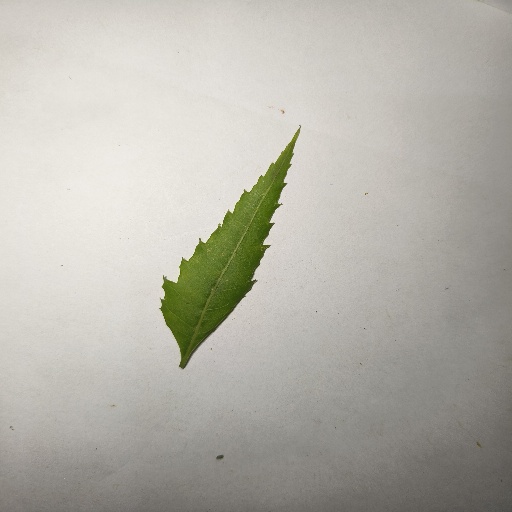
Species: Neem
Leaf condition: Healthy Leaf